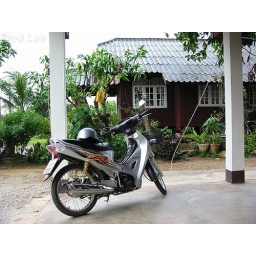
My bike and I seeking shelter under a nice house of nice people.